Raaz (1981 film)

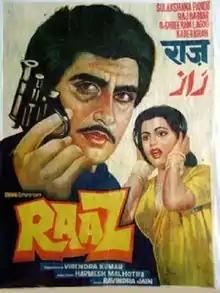
Poster

Raaz is a 1981 Indian Hindi-language thriller film directed by Harmesh Malhotra, starring Raj Babbar and Sulakshana Pandit. It is a remake of the 1976 Kannada film "Premada Kanike".